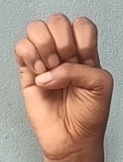
ASL sign: E